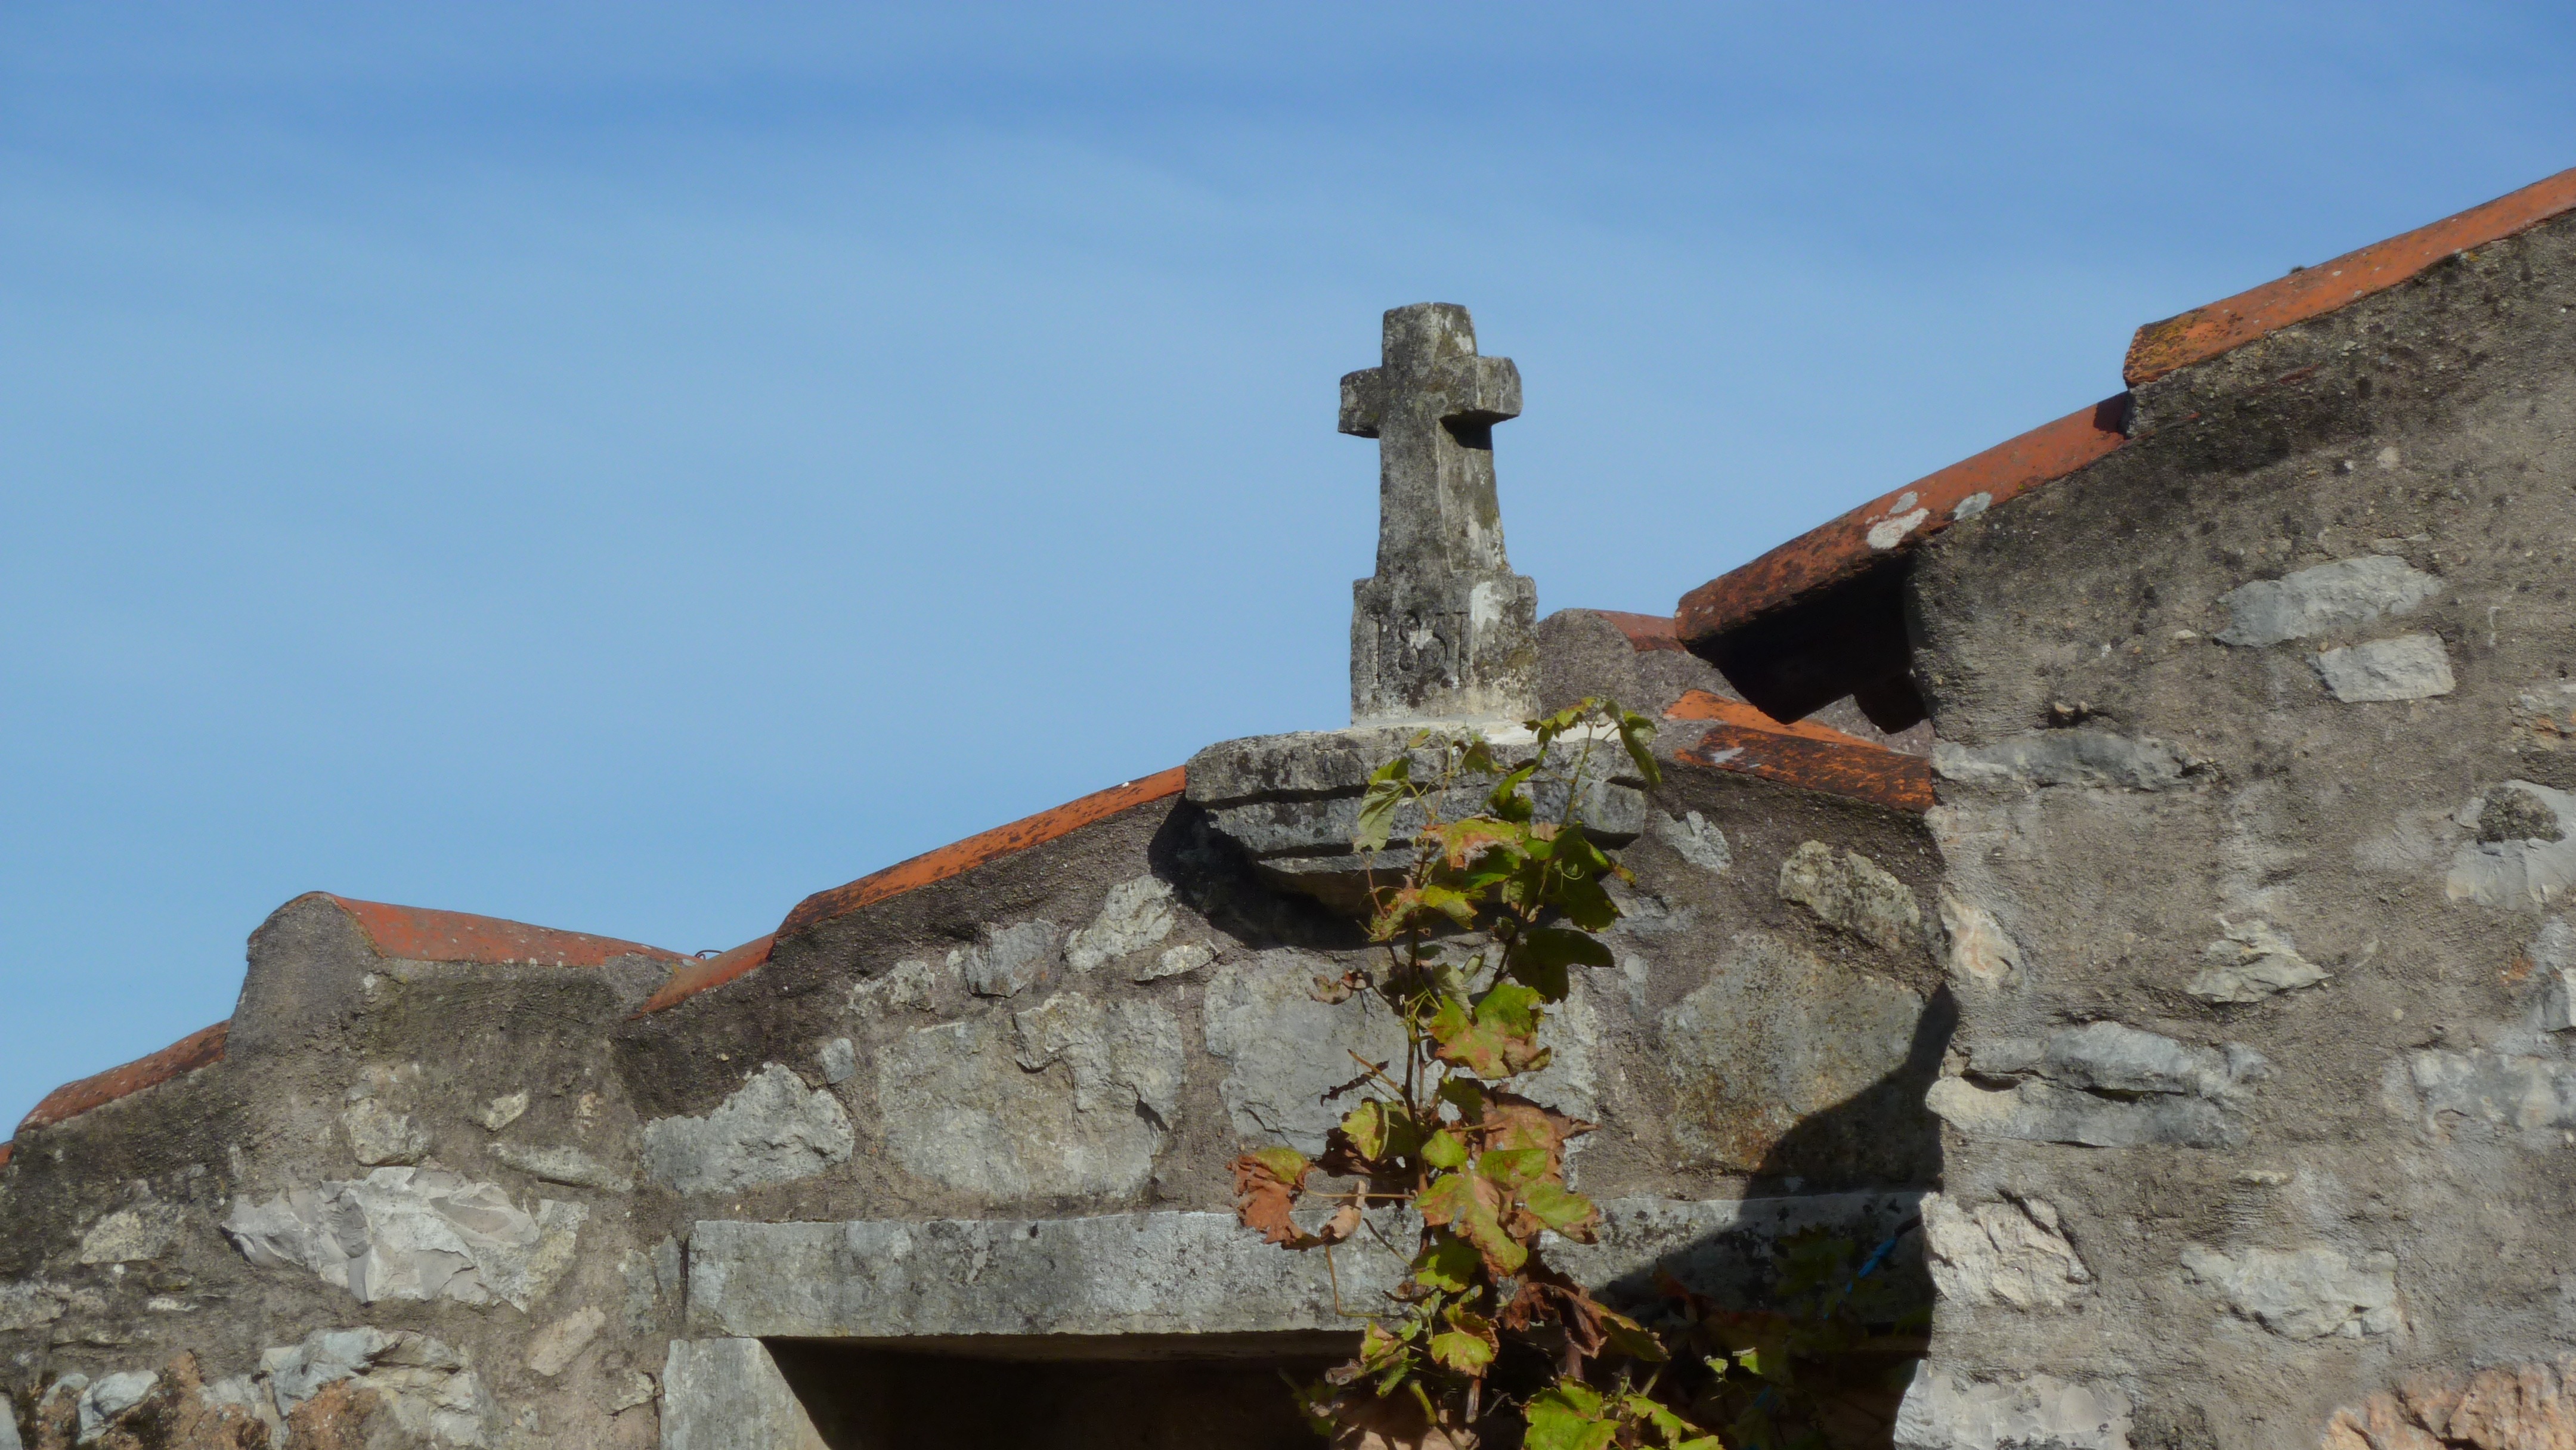
rock, rooftop, building, wall, monument, village, tower, religion, castle, chapel, stone wall, cross, fortification, brick, terrain, place of worship, ruins, monastery, symbols, old architecture, ancient history